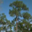
Label: pine_tree